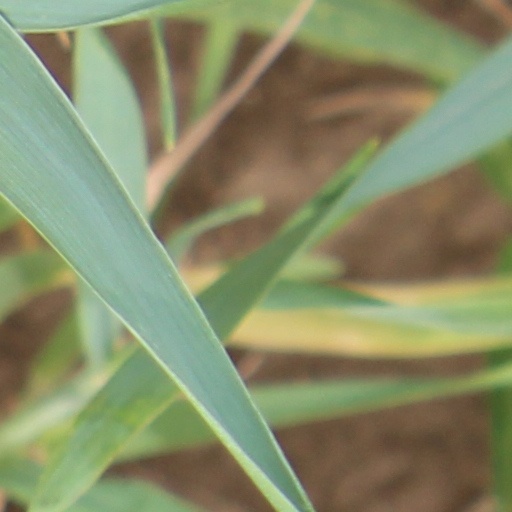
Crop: wheat